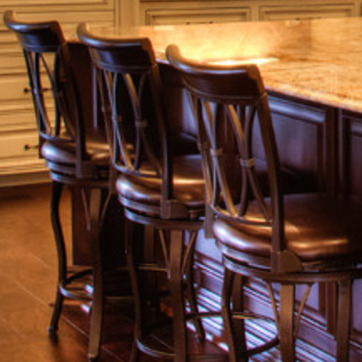
Material: leather